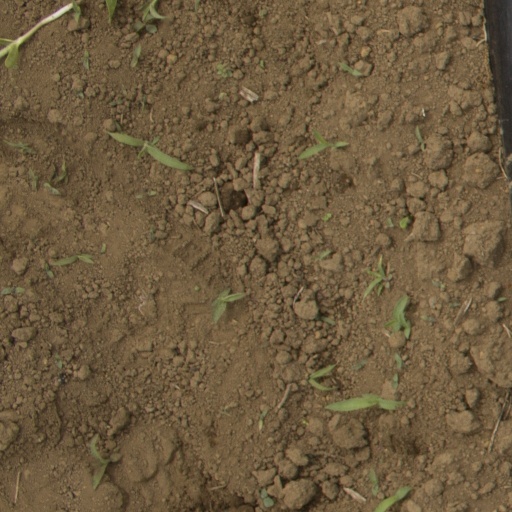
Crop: Jerusalem artichoke